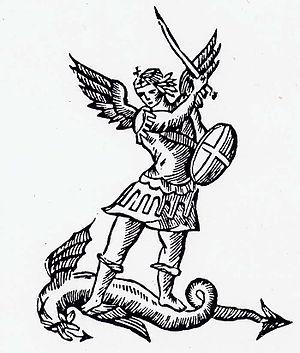
À Bruxelles, comme dans toutes les villes européennes, il faut avoir la qualité de Bourgeois pour pouvoir non seulement y exercer des droits politiques, mais également pour pouvoir y pratiquer un métier et faire partie des Corporations ou Nations, ou faire partie des Lignages. La Coutume de Bruxelles, telle qu'elle fut codifiée en 1570, prévoyait en ses articles 206 et suivants les conditions d'admission à la bourgeoisie de la ville.